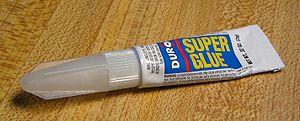
Les cyanoacrylates sont une famille de colles puissantes et rapides utilisées en médecine, dans l'industrie, et dans la vie courante.